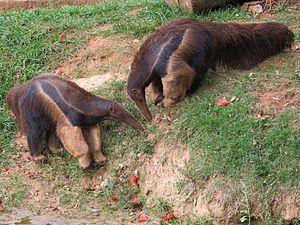
Le parc national Chaco se trouve dans la province du Chaco, en Argentine, à 120 km de la capitale Resistencia. Créé en 1954, il s'étend approximativement sur 15 000 hectares. Le but de sa création était la protection du paysage du Chaco oriental ou Chaco humide. Le climat est subtropical humide, avec une saison des pluies en été.
Les Mammifères sont une classe d'animaux vertébrés qui ont pour caractéristique principale que les représentants femelles allaitent leurs juvéniles à partir d'une sécrétion cutanéo-glandulaire spécialisée appelée lait. Leur aire de répartition est planétaire, ils ont conquis une grande partie des niches écologiques de la macrofaune et demeurent un des taxons dominants depuis l'Éocène.
Le tamanoir, également nommé fourmilier géant ou grand fourmilier, est une espèce de mammifères de la famille des Myrmecophagidae. C'est la seule espèce du genre Myrmecophaga. C'est un grand mammifère insectivore natif de l'Amérique centrale et du Sud. Il est l'une des quatre espèces vivantes de fourmiliers et classé, avec les paresseux, dans l'ordre Pilosa. Le tamanoir est surtout terrestre, contrairement à d'autres fourmiliers ou paresseux, qui sont arboricoles ou semi-arboricoles. L'espèce est la plus grande de sa famille avec une taille moyenne comprise entre 182 cm et 217 cm et un poids allant de 33 kg à 41 kg pour les mâles, de 27 à 39 kg pour les femelles. Le tamanoir est reconnaissable à son museau allongé, sa queue touffue, ses griffes avant longues et son pelage de couleur distincte.